Autonomous Landing Hazard Avoidance Technology

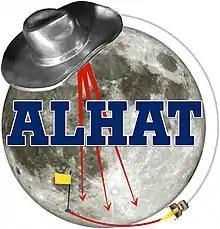
Autonomous Landing and Hazard Avoidance Technologies (ALHAT) Project logo

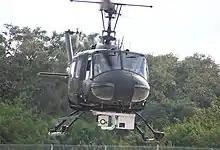
Photograph of the ALHAT automatic landing equipment being tested using a helicopter.

Autonomous Landing Hazard Avoidance Technology (ALHAT) is technology NASA is developing to autonomously land spacecraft on the Moon, Mars or even an asteroid.